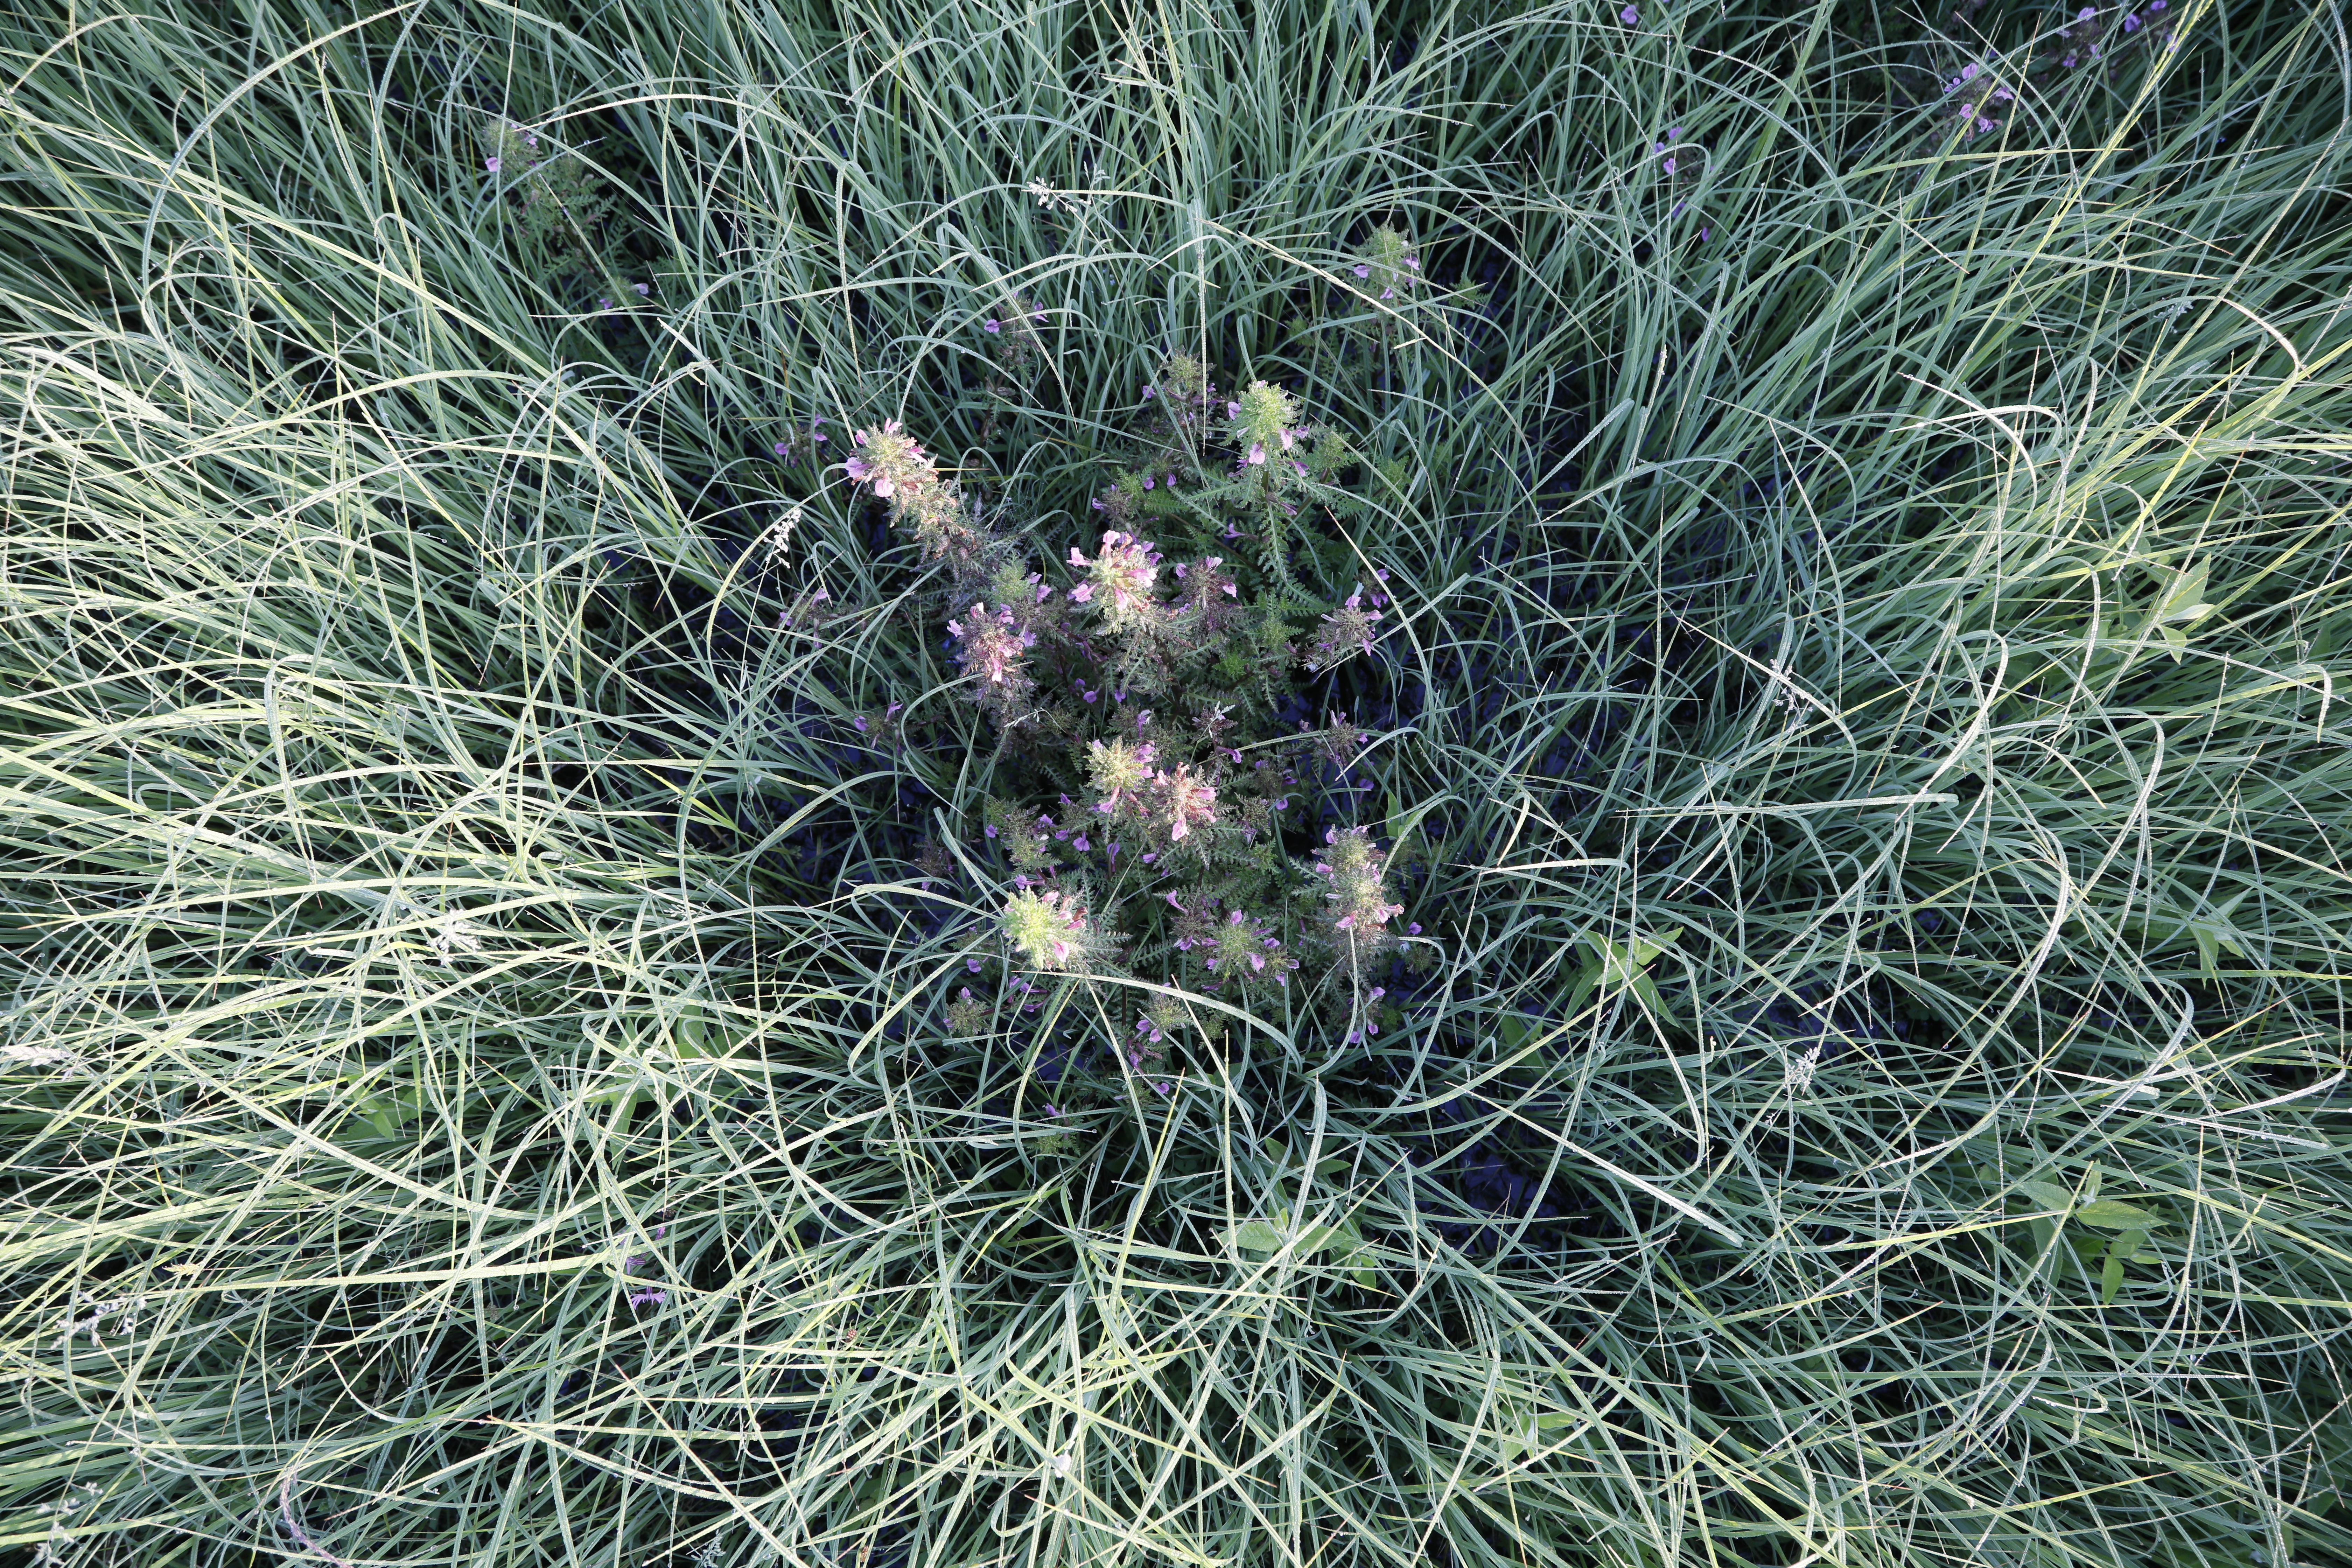
Plant species: Pedicularis palustris, Silene flos-cuculi